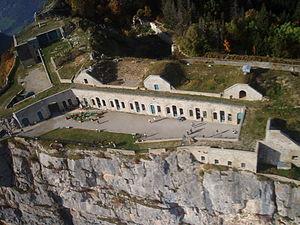
Cet article est une présentation non exhaustive du patrimoine à la fois historique, naturel et culturel de la région grenobloise, comprise ici comme espace regroupant les territoires environnant la ville de Grenoble.
Le fort du Saint-Eynard, ou fort Seras, est une fortification faisant partie de la place forte de Grenoble, situé au sud-sud-ouest de la commune de Le Sappey-en-Chartreuse, se situant à 1 325 mètres d'altitude. Il est l'un des sept forts constituant la ceinture fortifiée de Grenoble.